Kevin Shinick

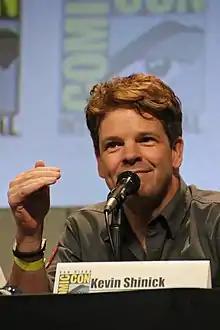
Shinick at San Diego Comic Con in 2015

Kevin Thomas Shinick (born March 19, 1969) is an American writer, producer, director and actor, as well as a comic book creator. Shinick received an Emmy award for his work on the stop-motion animated series "Robot Chicken", and an Emmy nomination for his work on "Mad", the animated series based on the iconic humor magazine, before serving as showrunner and supervising producer for the Disney XD series "Spider-Man". He also portrayed the ACME Time Net Squadron Leader in the PBS series "Where in Time Is Carmen Sandiego?".